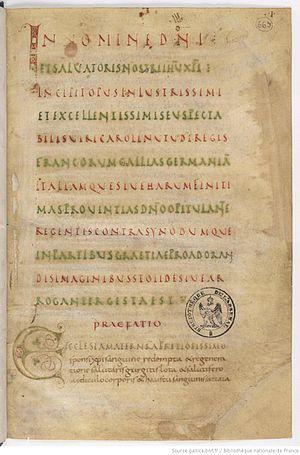
Les Libri Carolini sont un traité théologique, en quatre livres, rédigé en latin, après le deuxième concile de Nicée de 787, en 790-791, à la demande de Charlemagne. Il concerne la querelle des images. Il a autrefois été attribué à Charlemagne ou à Alcuin. Il est aujourd'hui attribué à Théodulfe, grâce aux travaux d'Ann Freeman.